Demographics of Shanghai

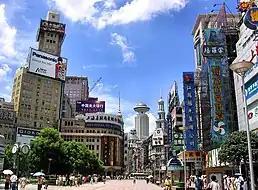
A pedestrian-only section of East Nanjing Road

The 2010 census put Shanghai's total population at 23,019,148, a growth of 37.53% from 16,737,734 in 2000. 20.6 million of the total population, or 89.3%, are urban, and 2.5 million (10.7%) are rural. Based on population of total administrative area, Shanghai is the second largest of the four direct-controlled municipalities of China, behind Chongqing, but is generally considered the largest Chinese city because Chongqing's urban population is much smaller.